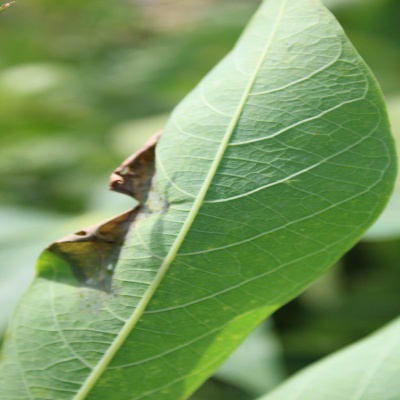
Crop: Cassava
Condition: bacterial blight